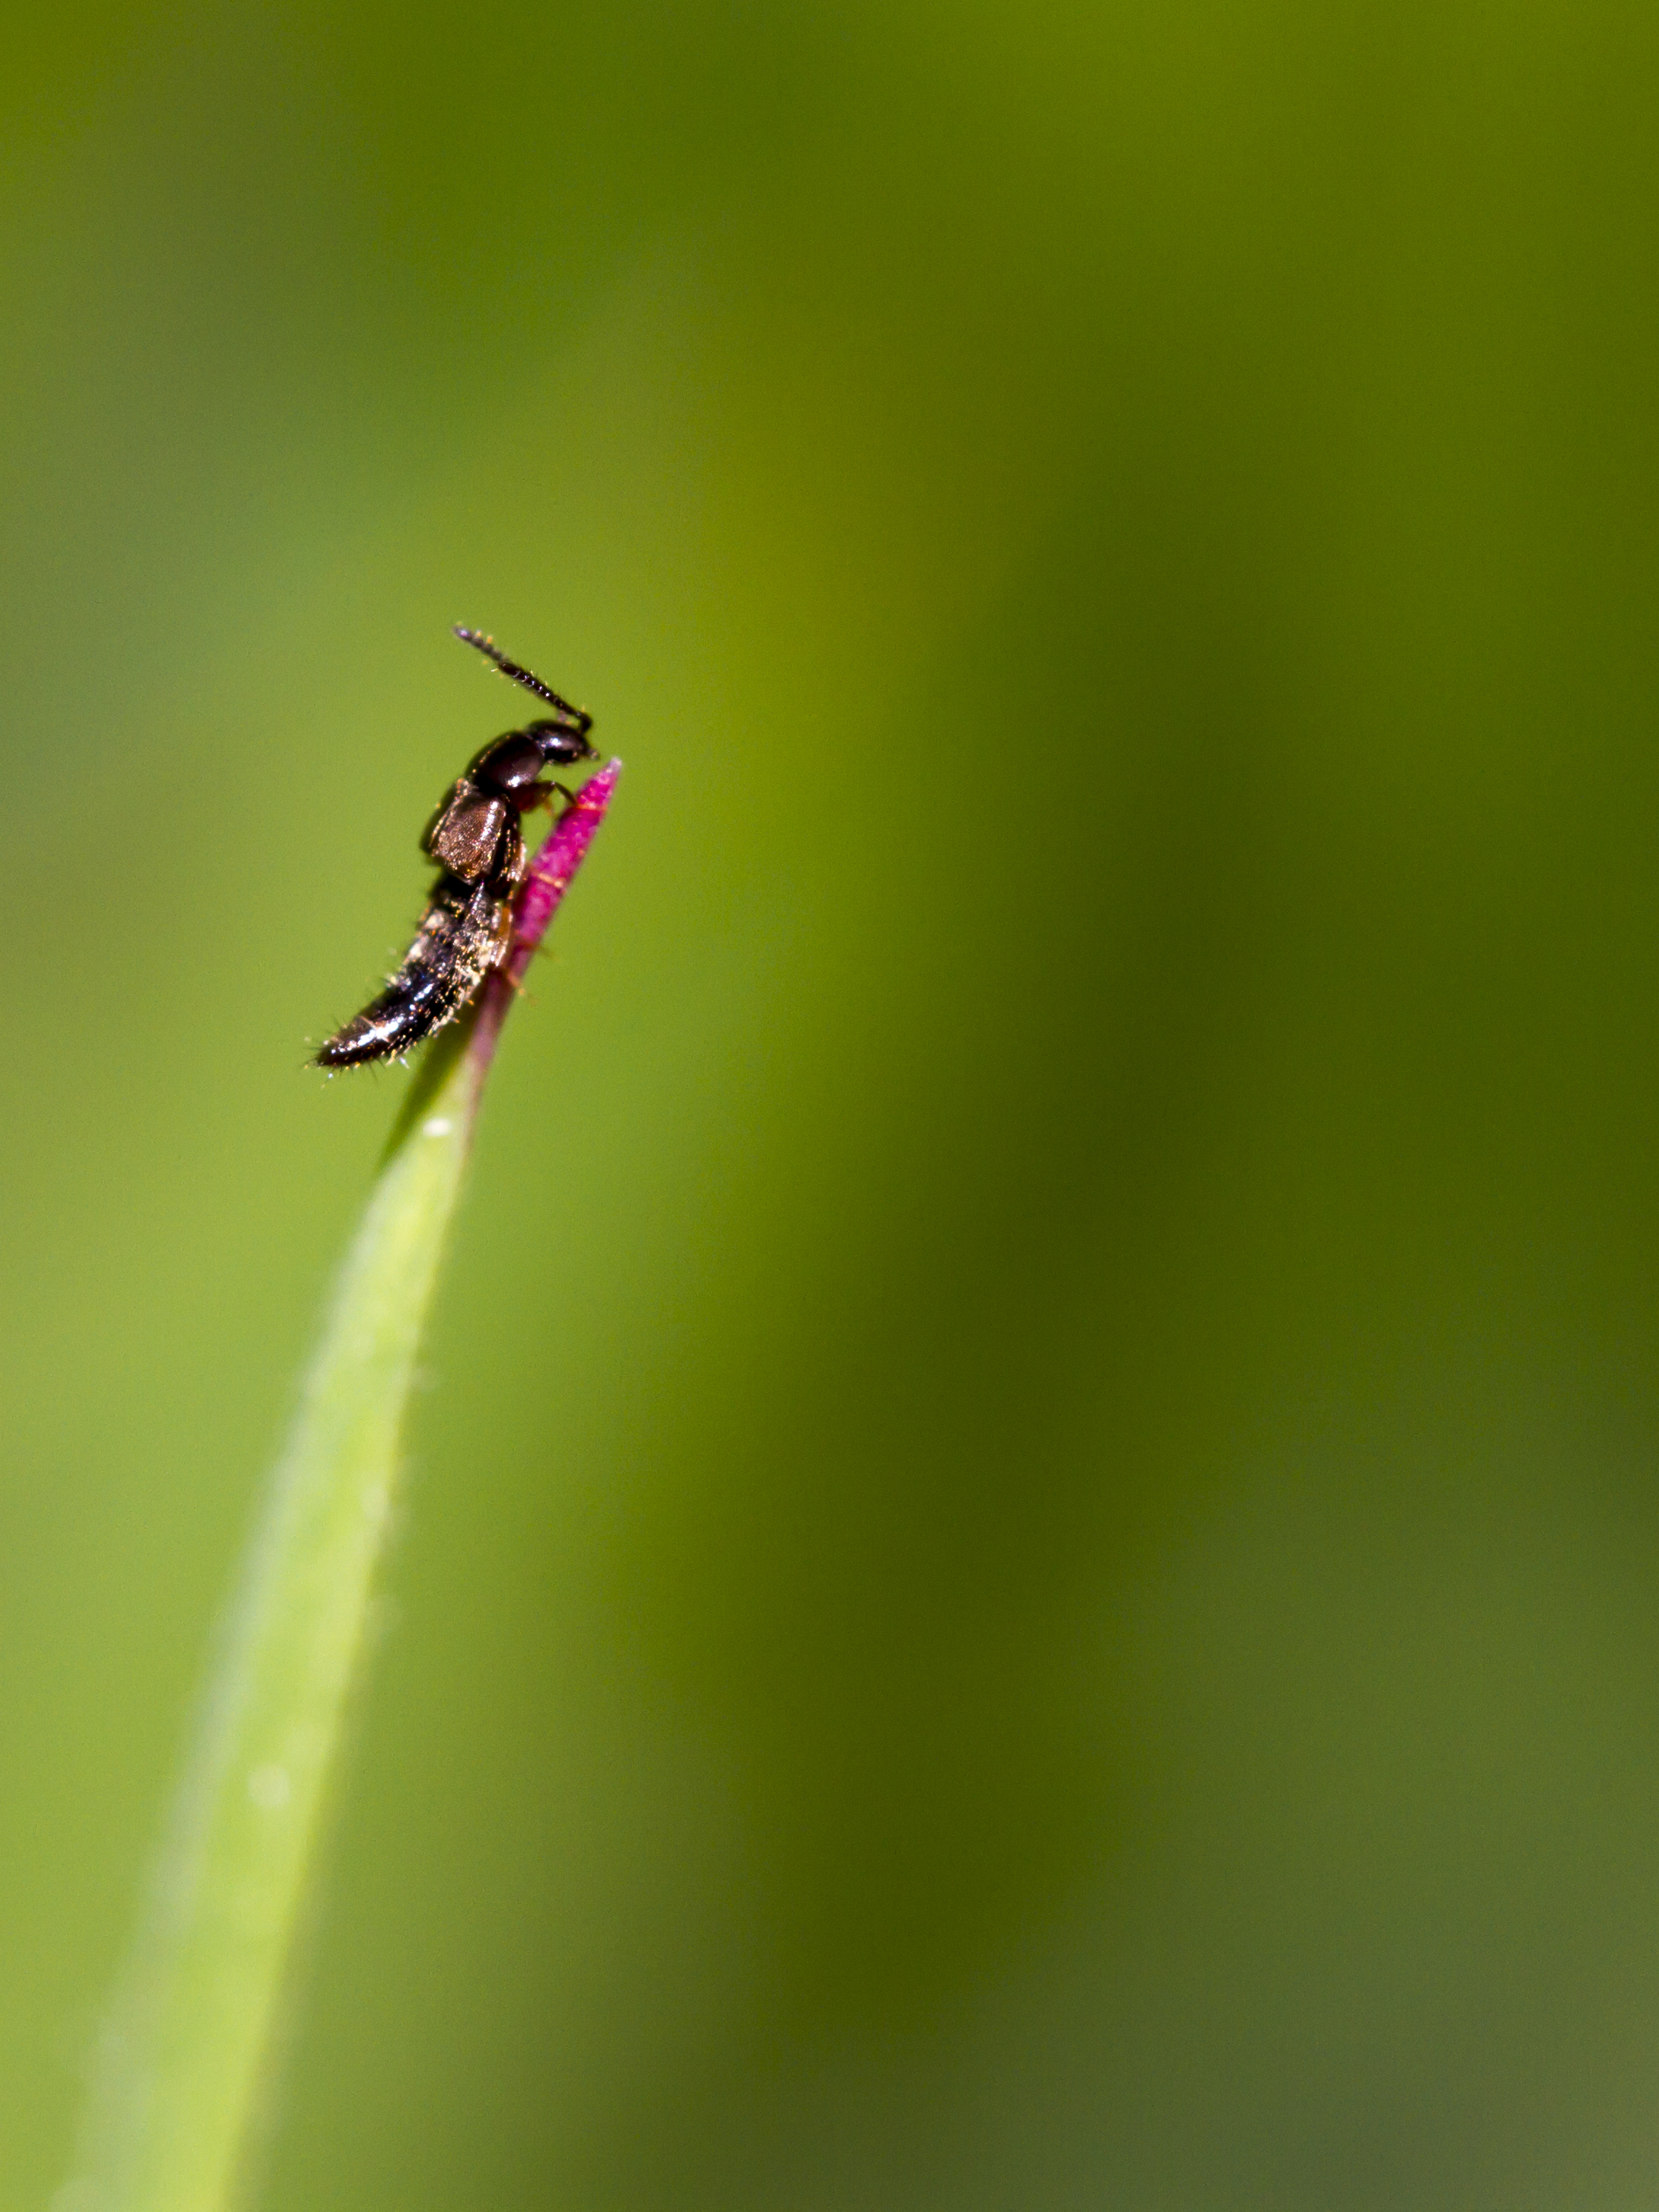
photography, leaf, flower, petal, green, insect, fauna, invertebrate, close up, uk, nectar, peterborough, macro photography, plant stem